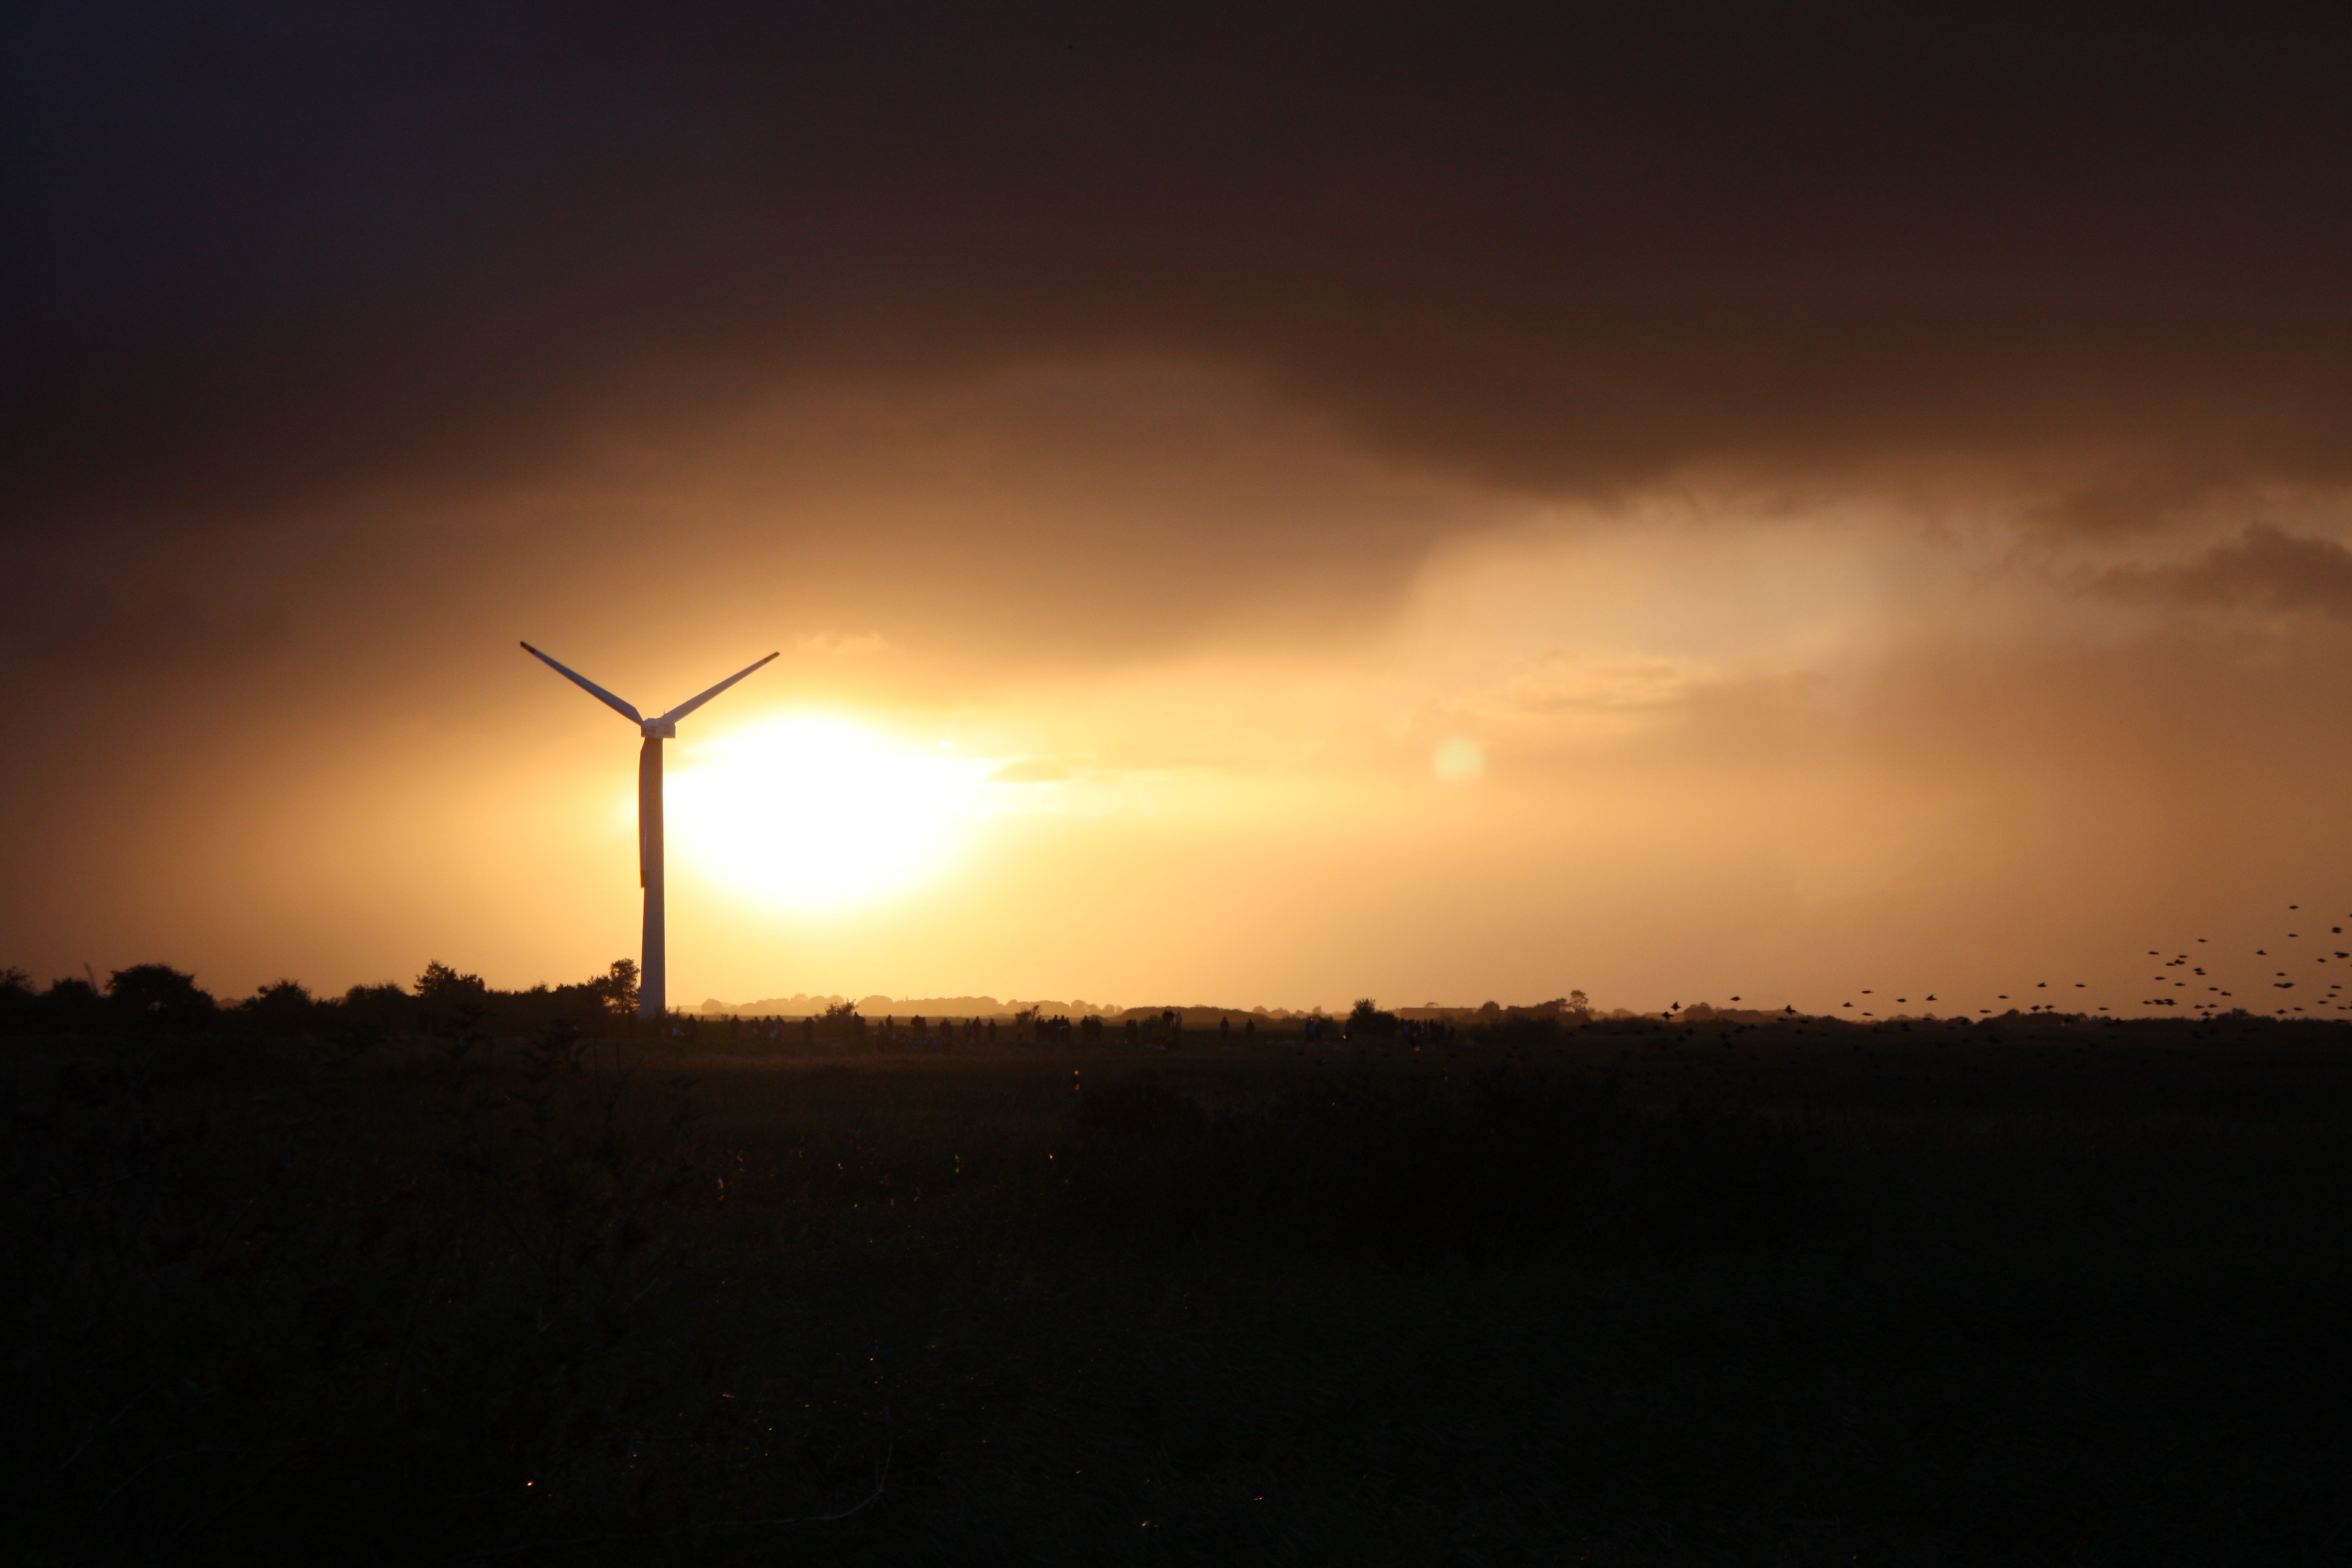
horizon, light, cloud, sky, sun, sunrise, sunset, sunlight, morning, windmill, wind, dawn, atmosphere, dusk, environment, evening, turbine, denmark, afterglow